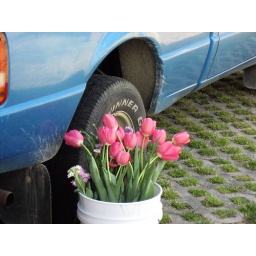
tulips against a blue truck